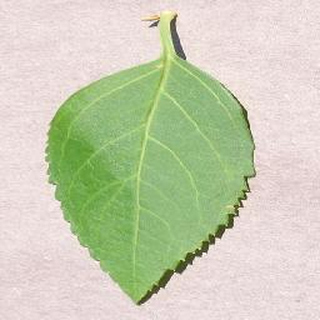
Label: healthy_cherry